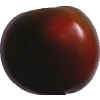
Label: tomato_maroon